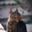
Label: cat